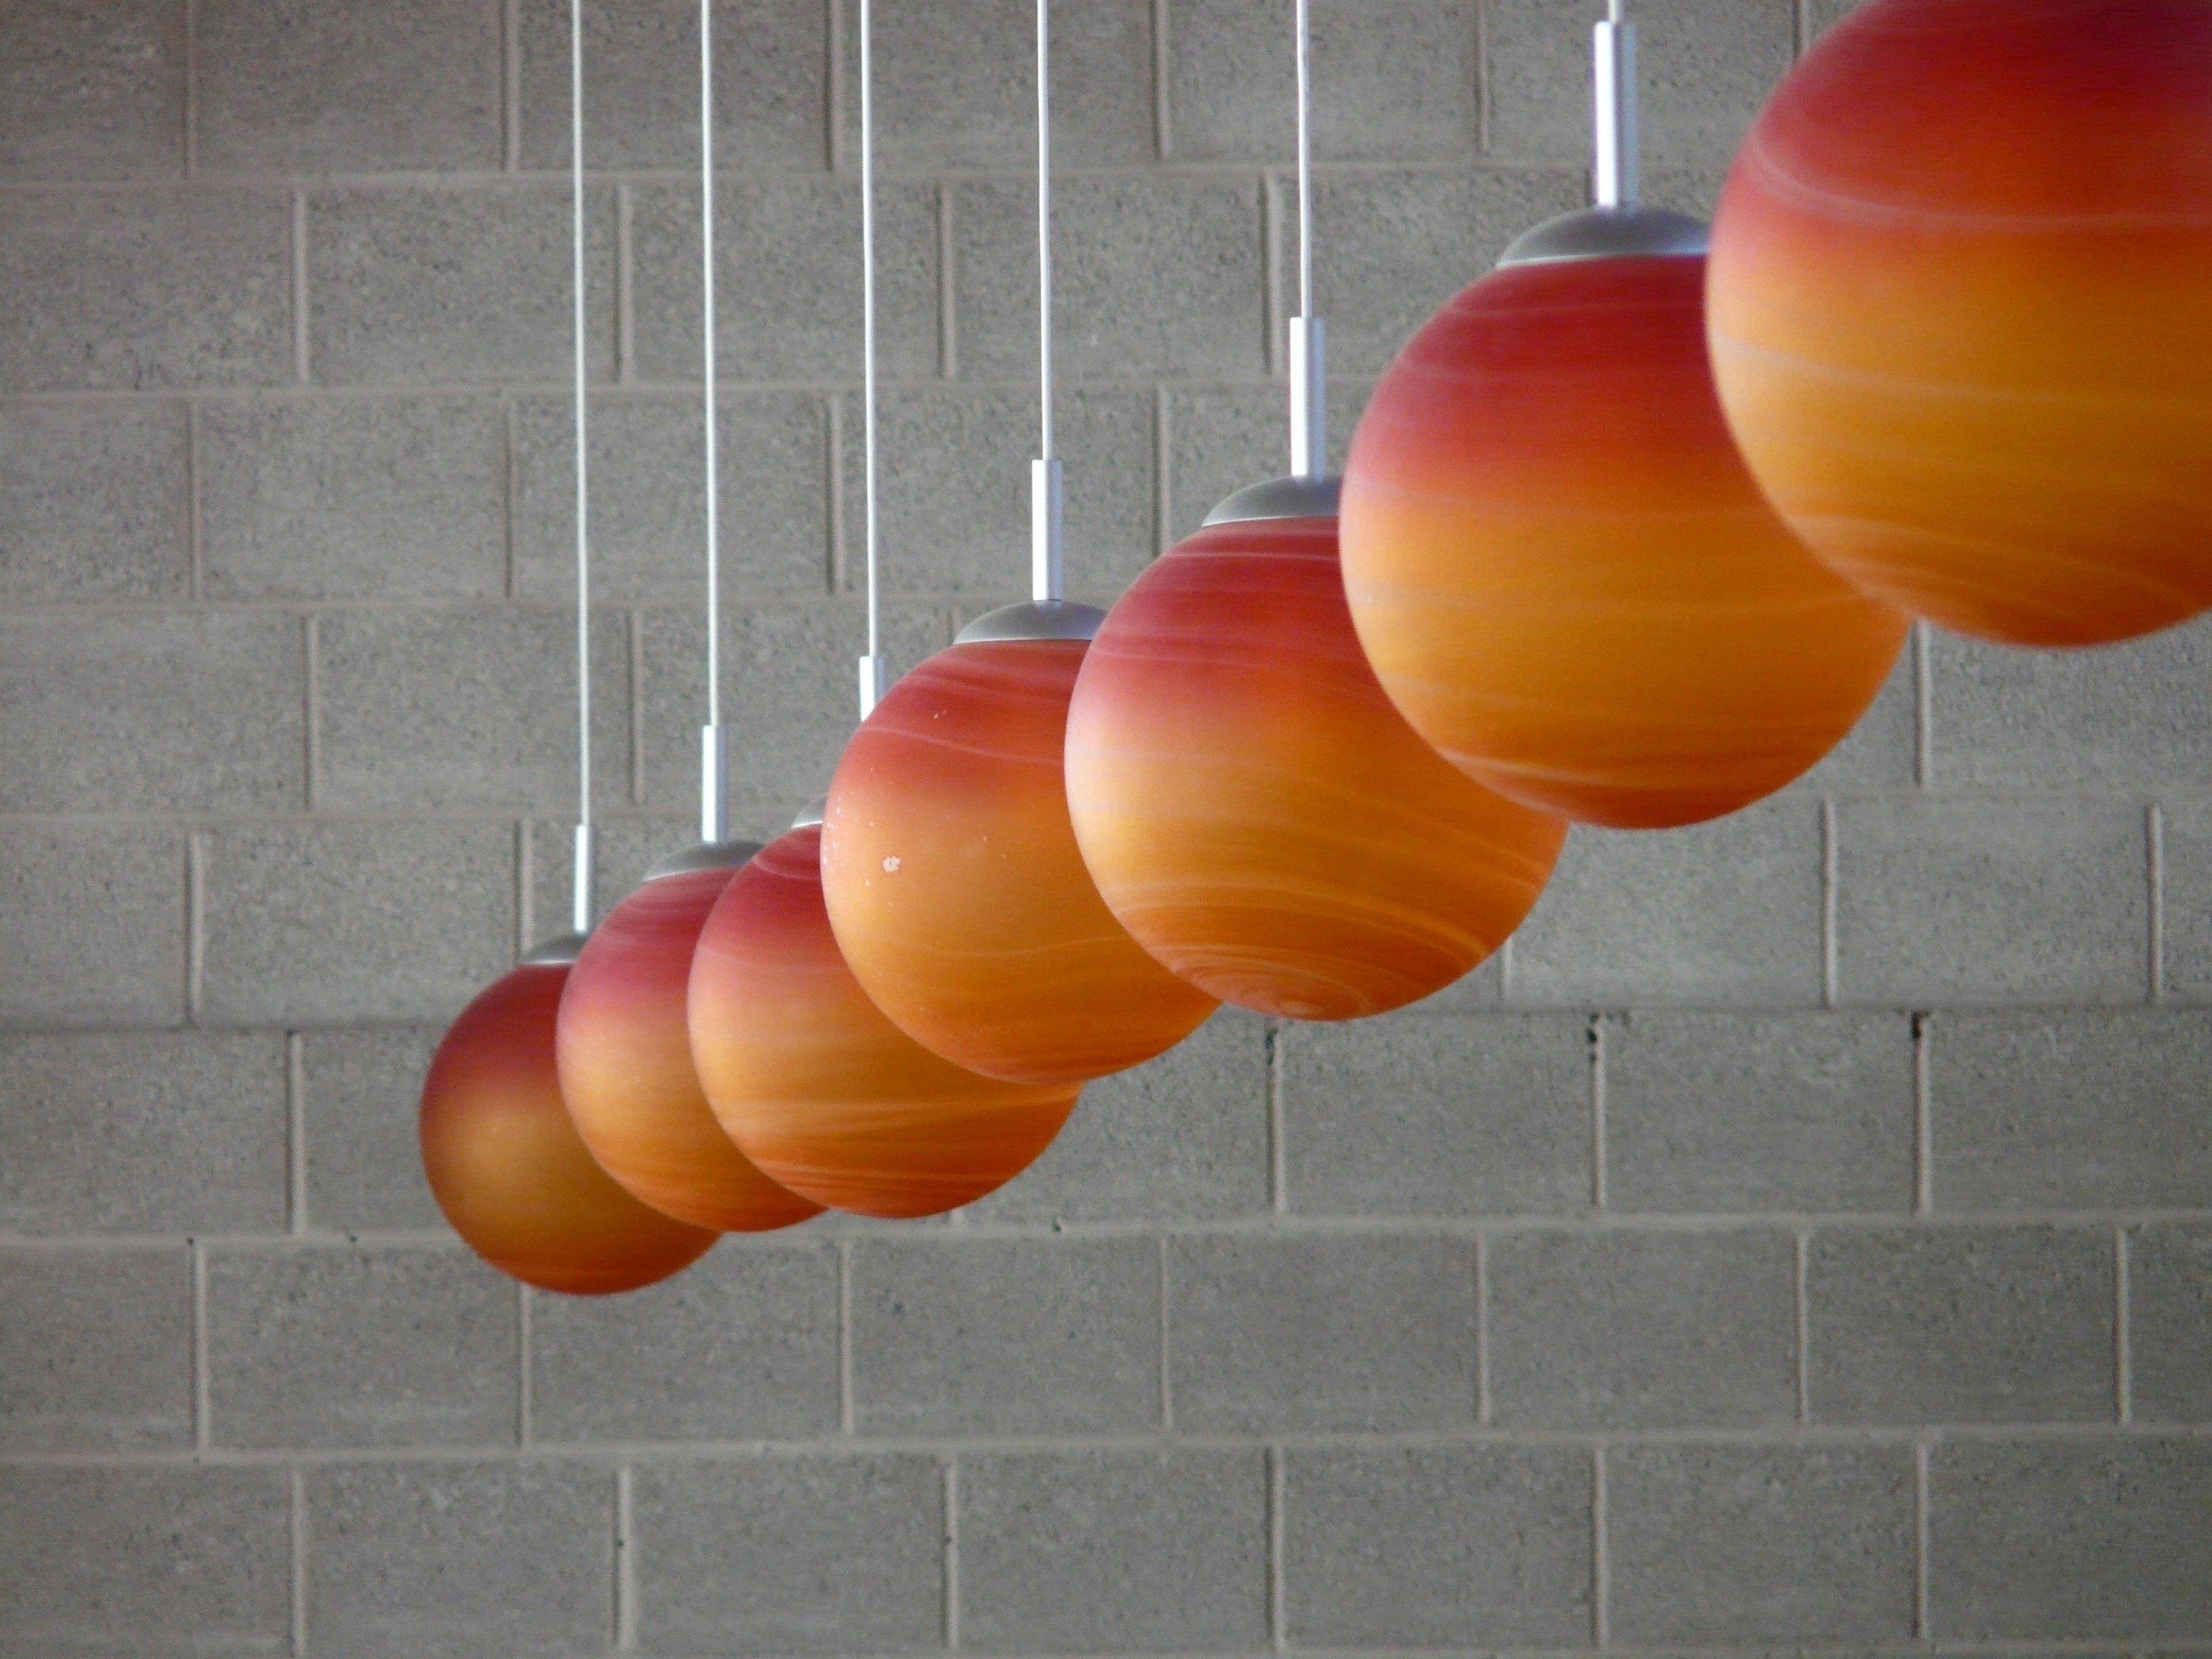
light, balloon, wall, red, color, lighting, toy, circle, lamps, setup, depend